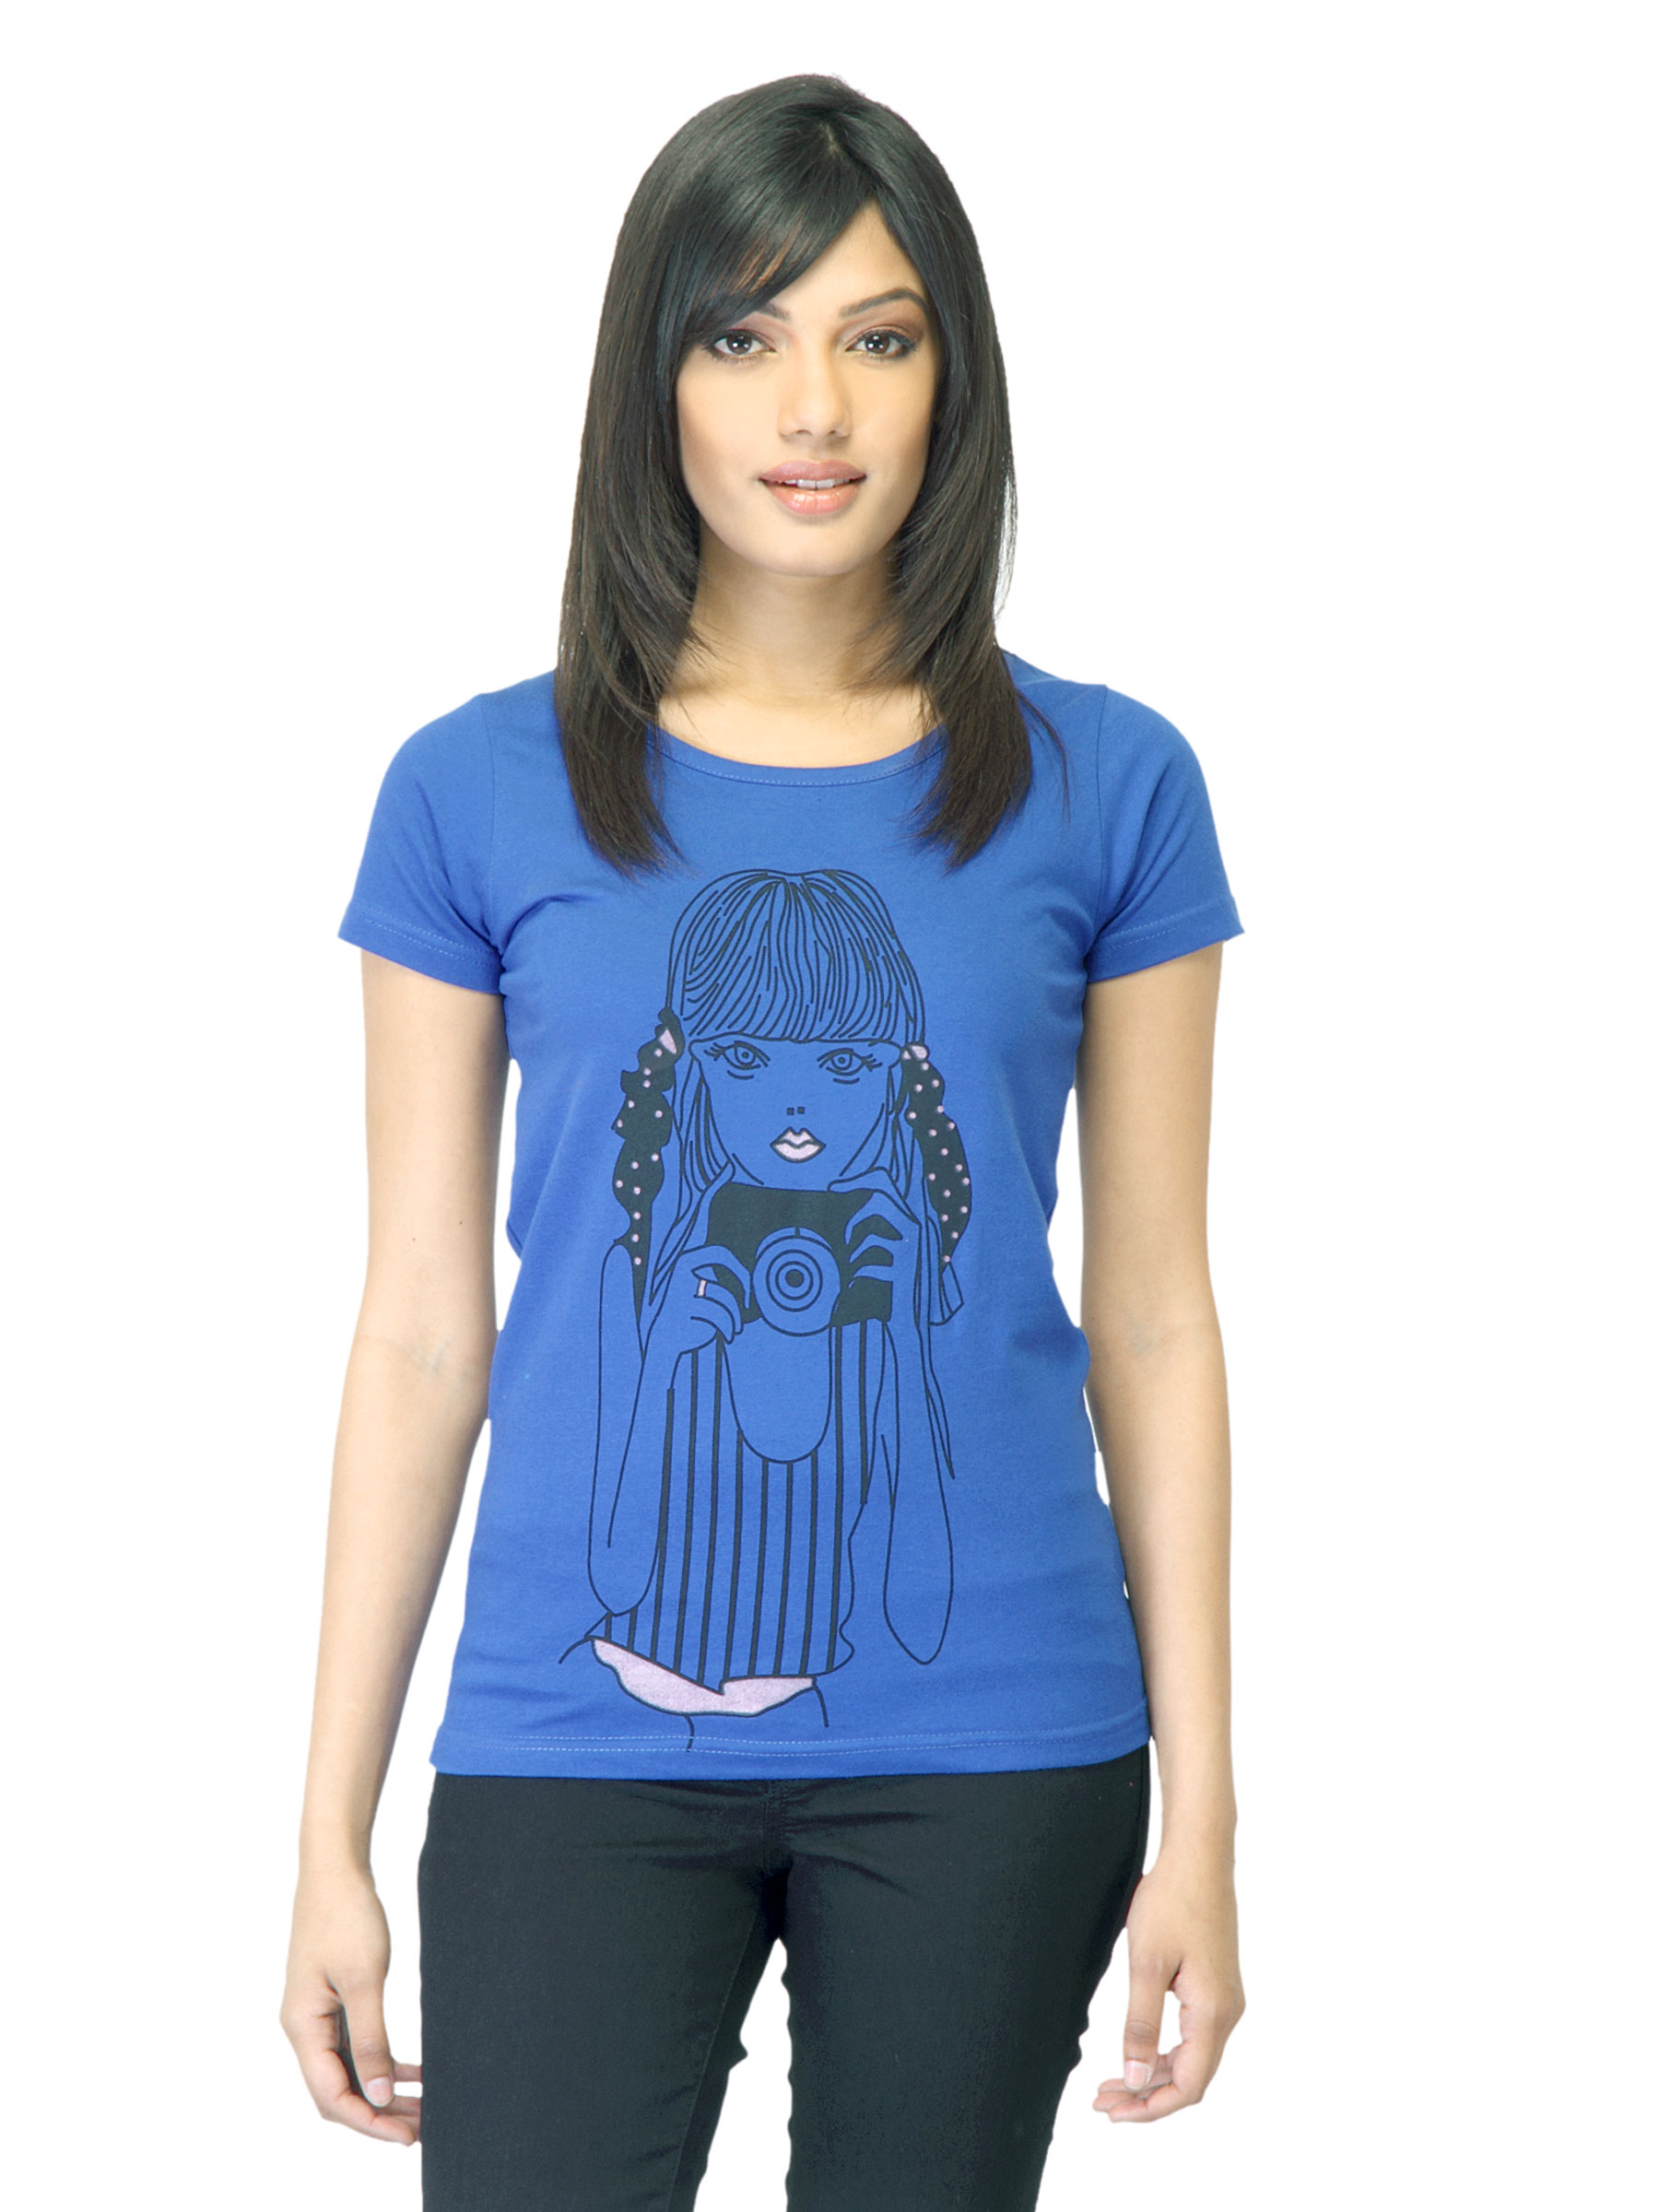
Jealous 21 Women Printed Navy Blue T-shirt
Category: Apparel / Topwear / Tshirts
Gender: Women
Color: Navy Blue
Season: Summer 2012
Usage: Casual